Magus of the Library

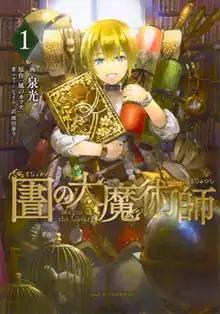
First volume cover, featuring Theo Fumis

is a Japanese manga series written and illustrated by . It has been serialized in Kodansha's manga magazine "Good! Afternoon" since November 2017, with its chapters collected in nine volumes as of June 2025.